Mauritian diaspora in France

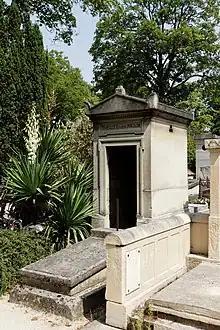
Grave of (1815, Port Louis – 1885, Paris), Pere-Lachaise Cemetery

Mauritian diaspora in France are French people with Mauritian descent, or who were born in Mauritius.